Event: Ecuador Earthquake
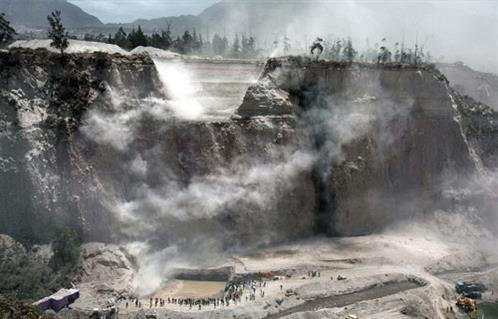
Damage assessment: no_damage